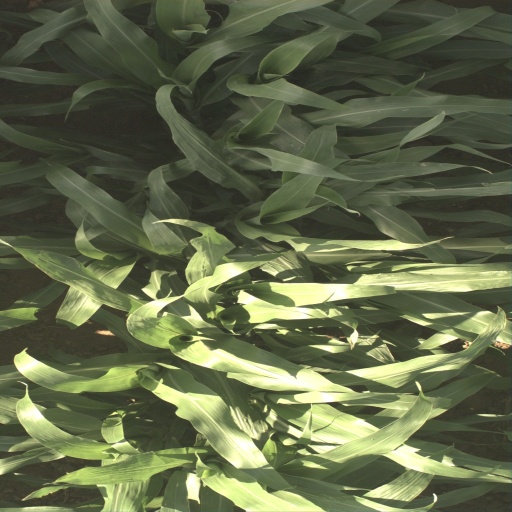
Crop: sorghum